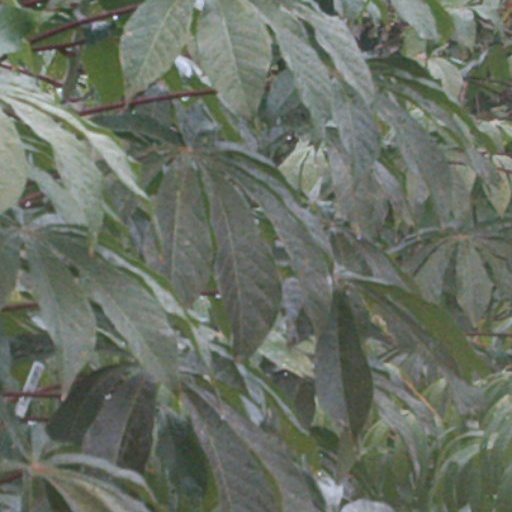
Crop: cassava